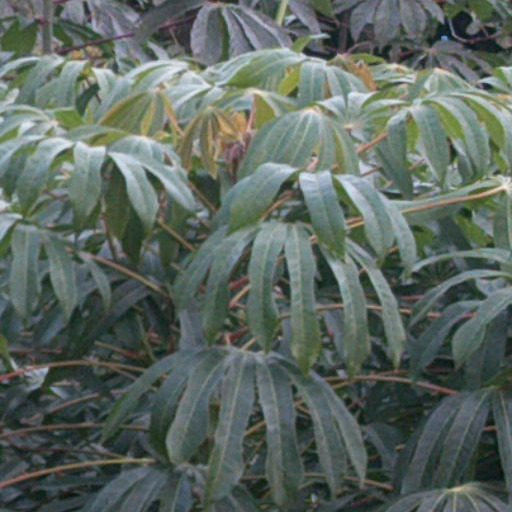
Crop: cassava